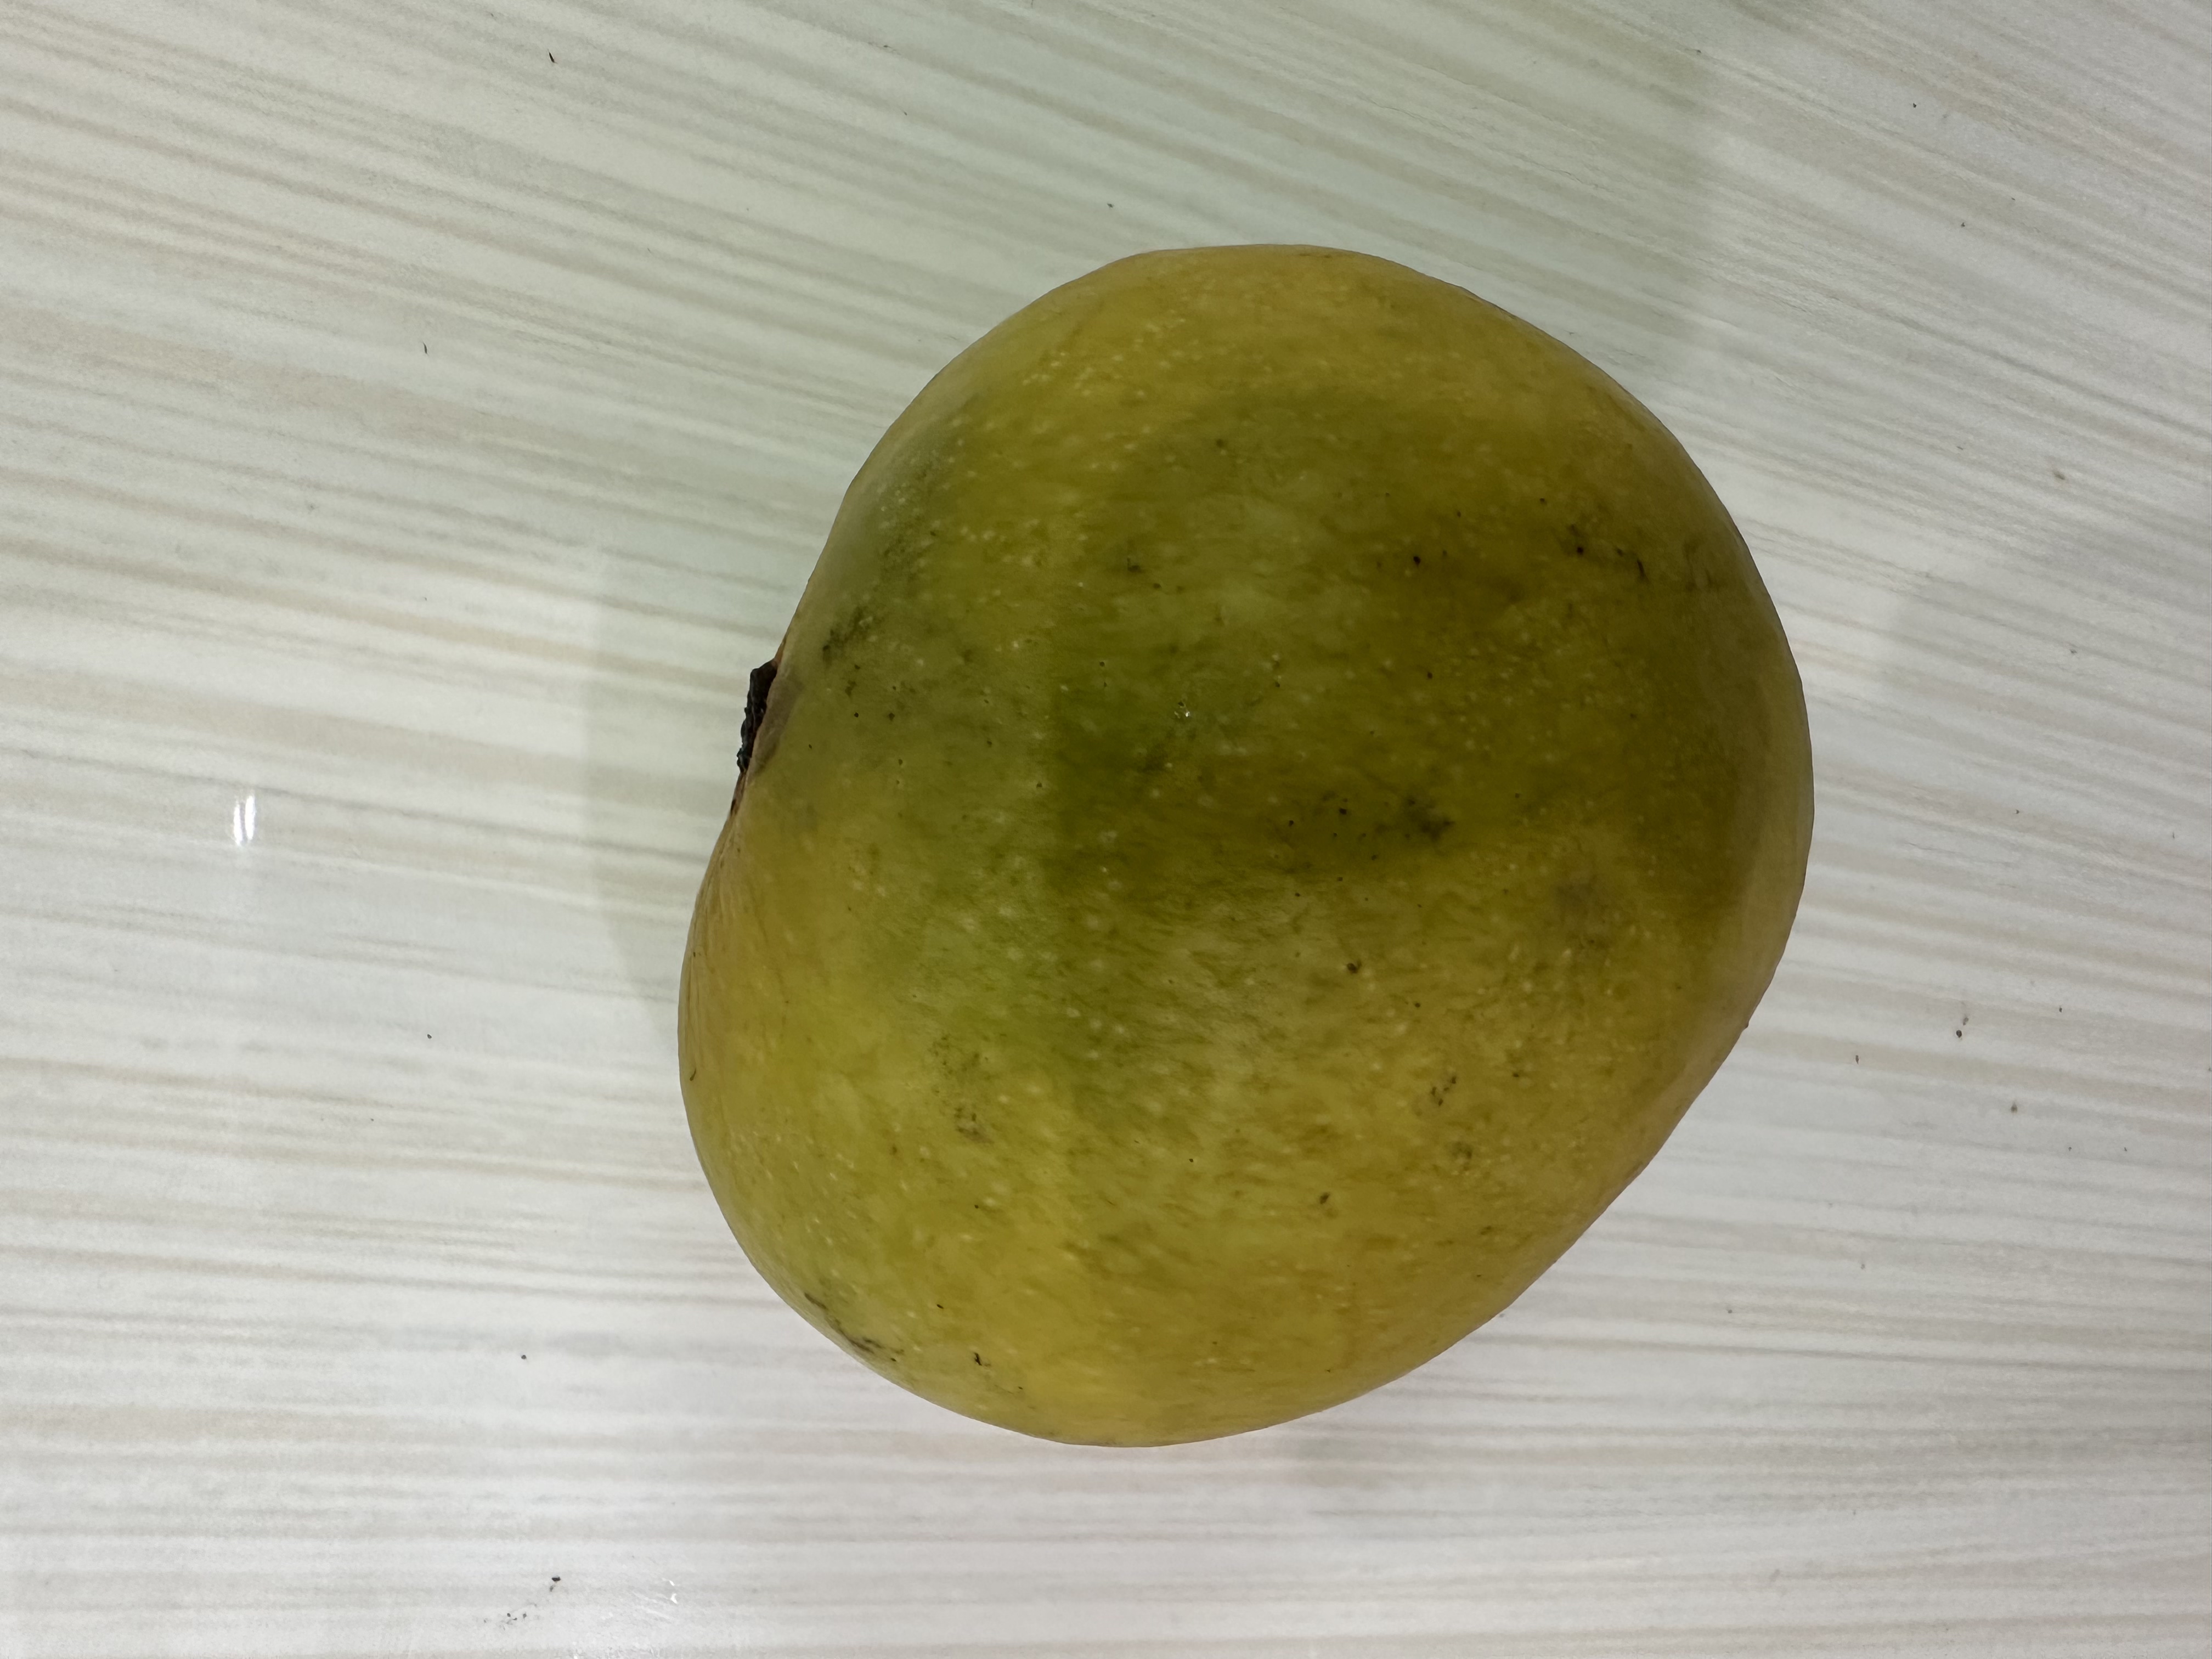
Mango variety: Bari-4